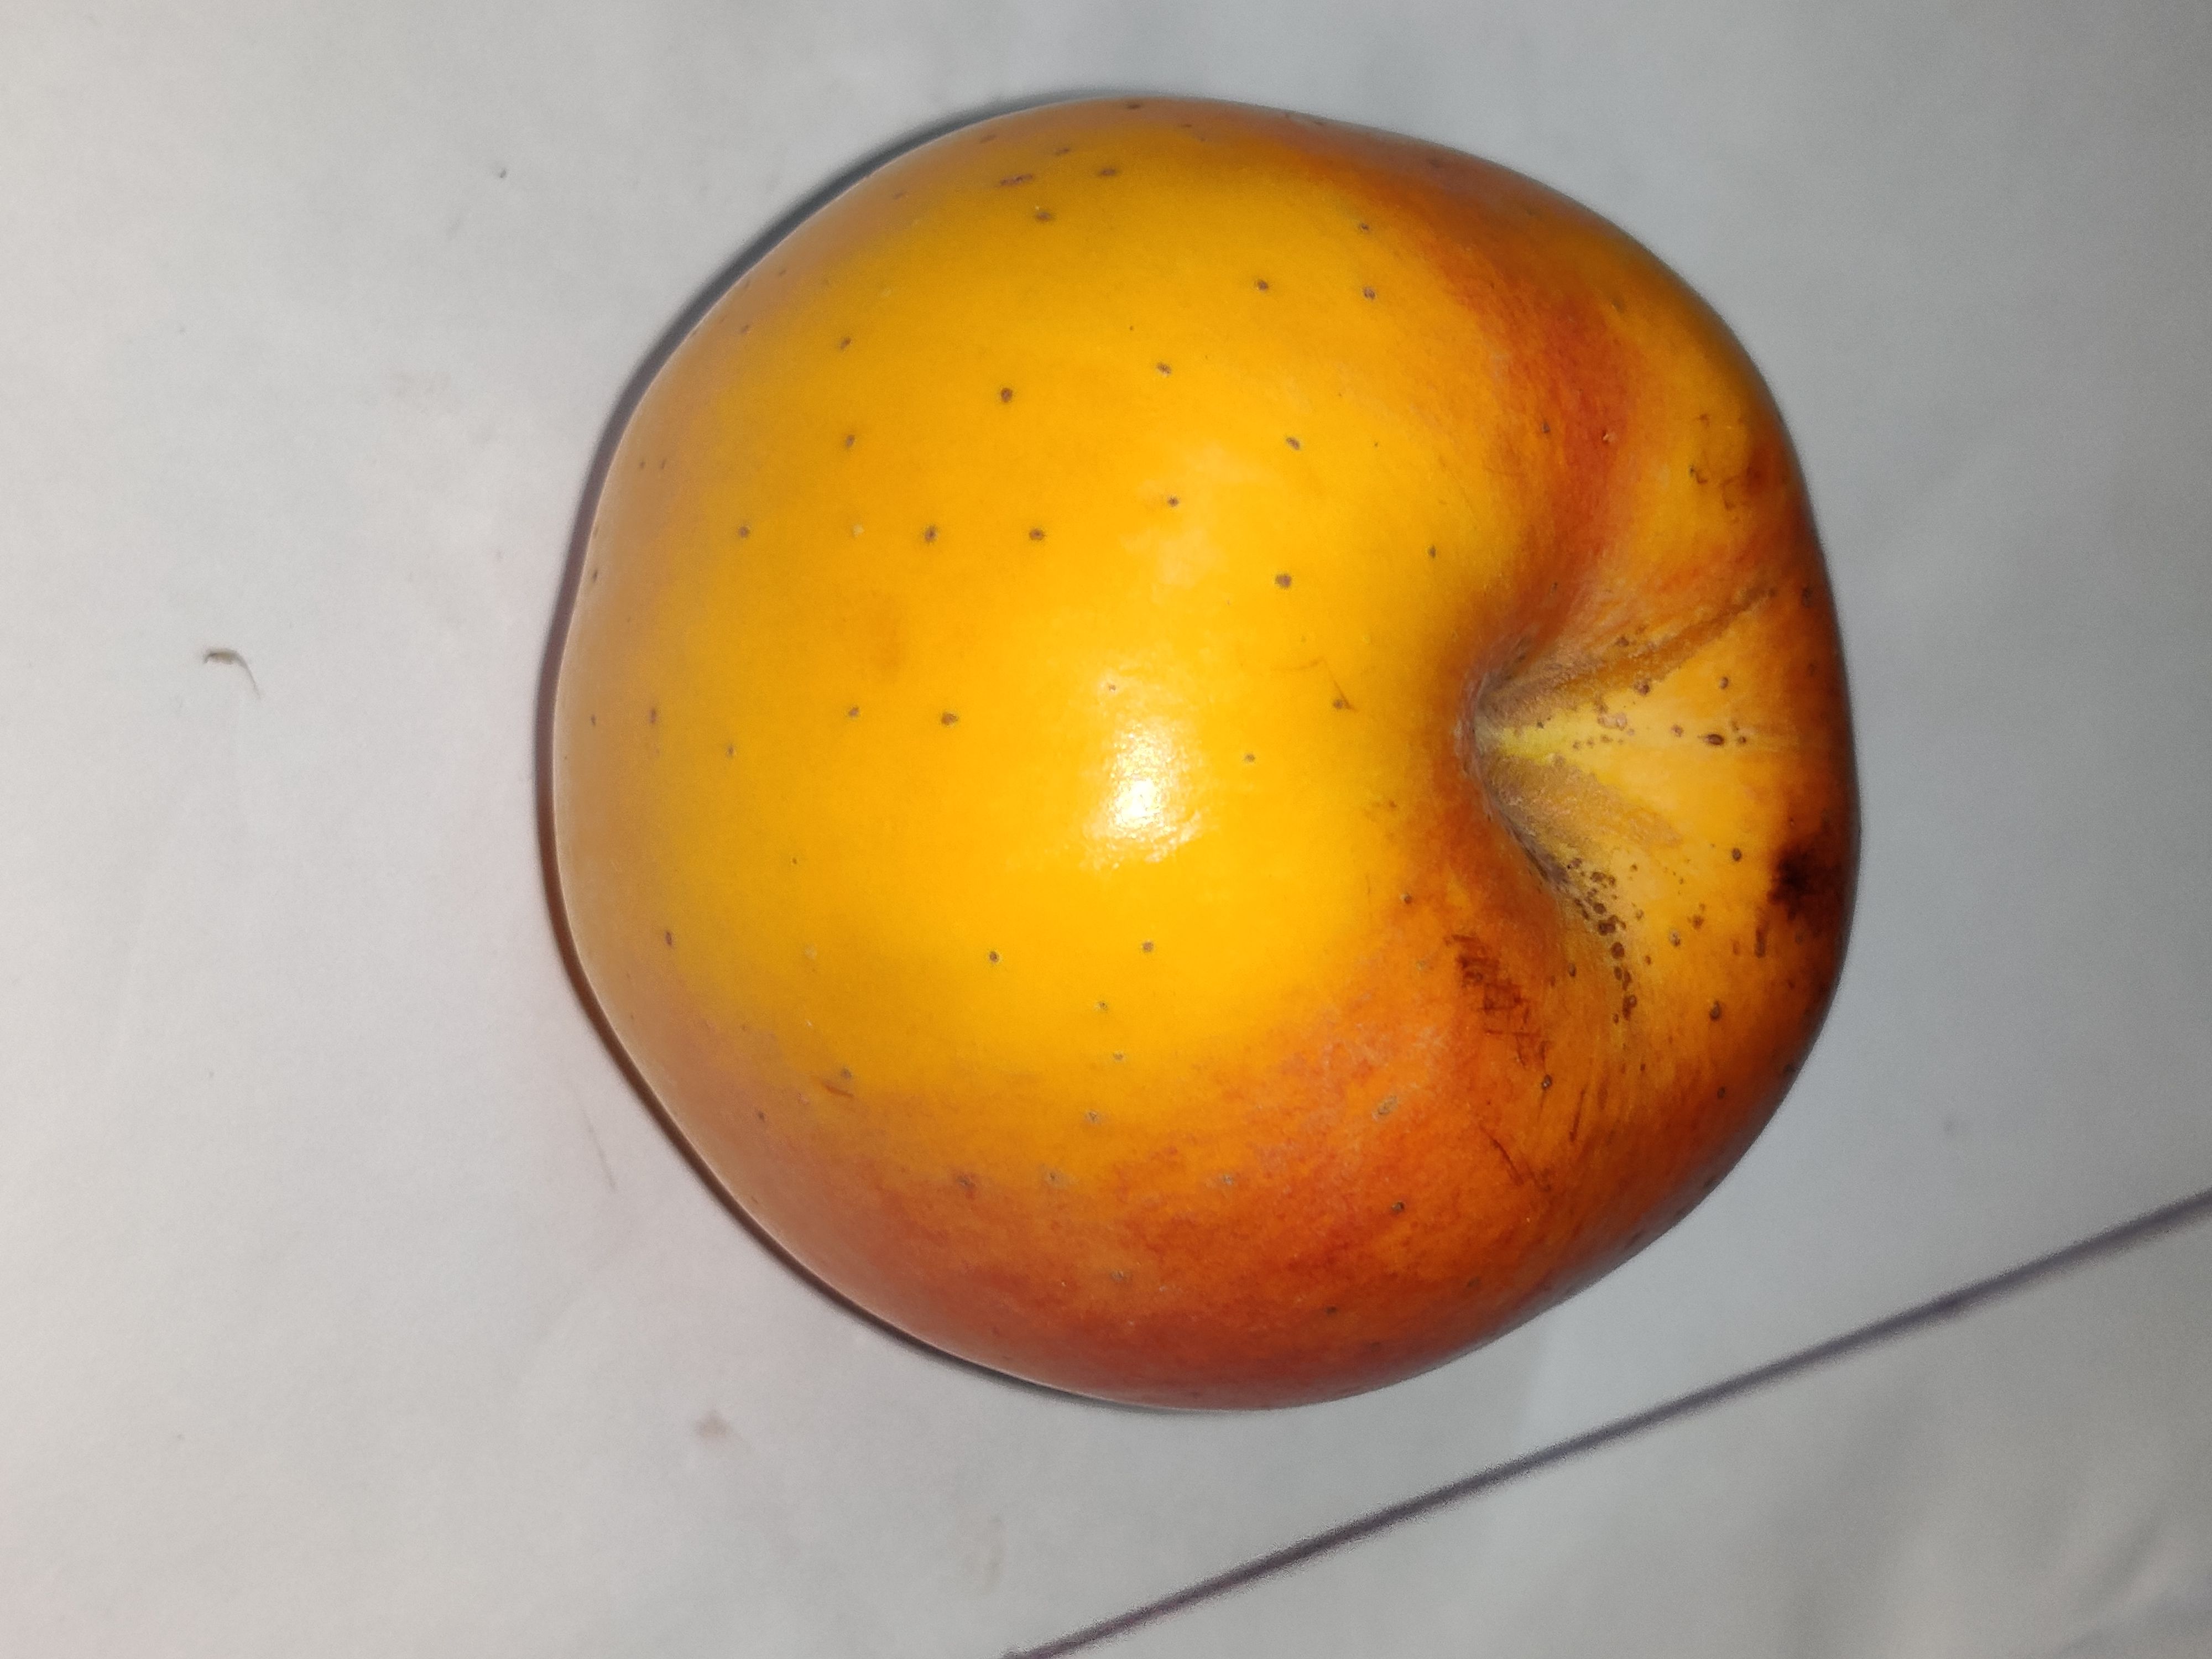
Fruit: apple
Grade: 2nd-grade